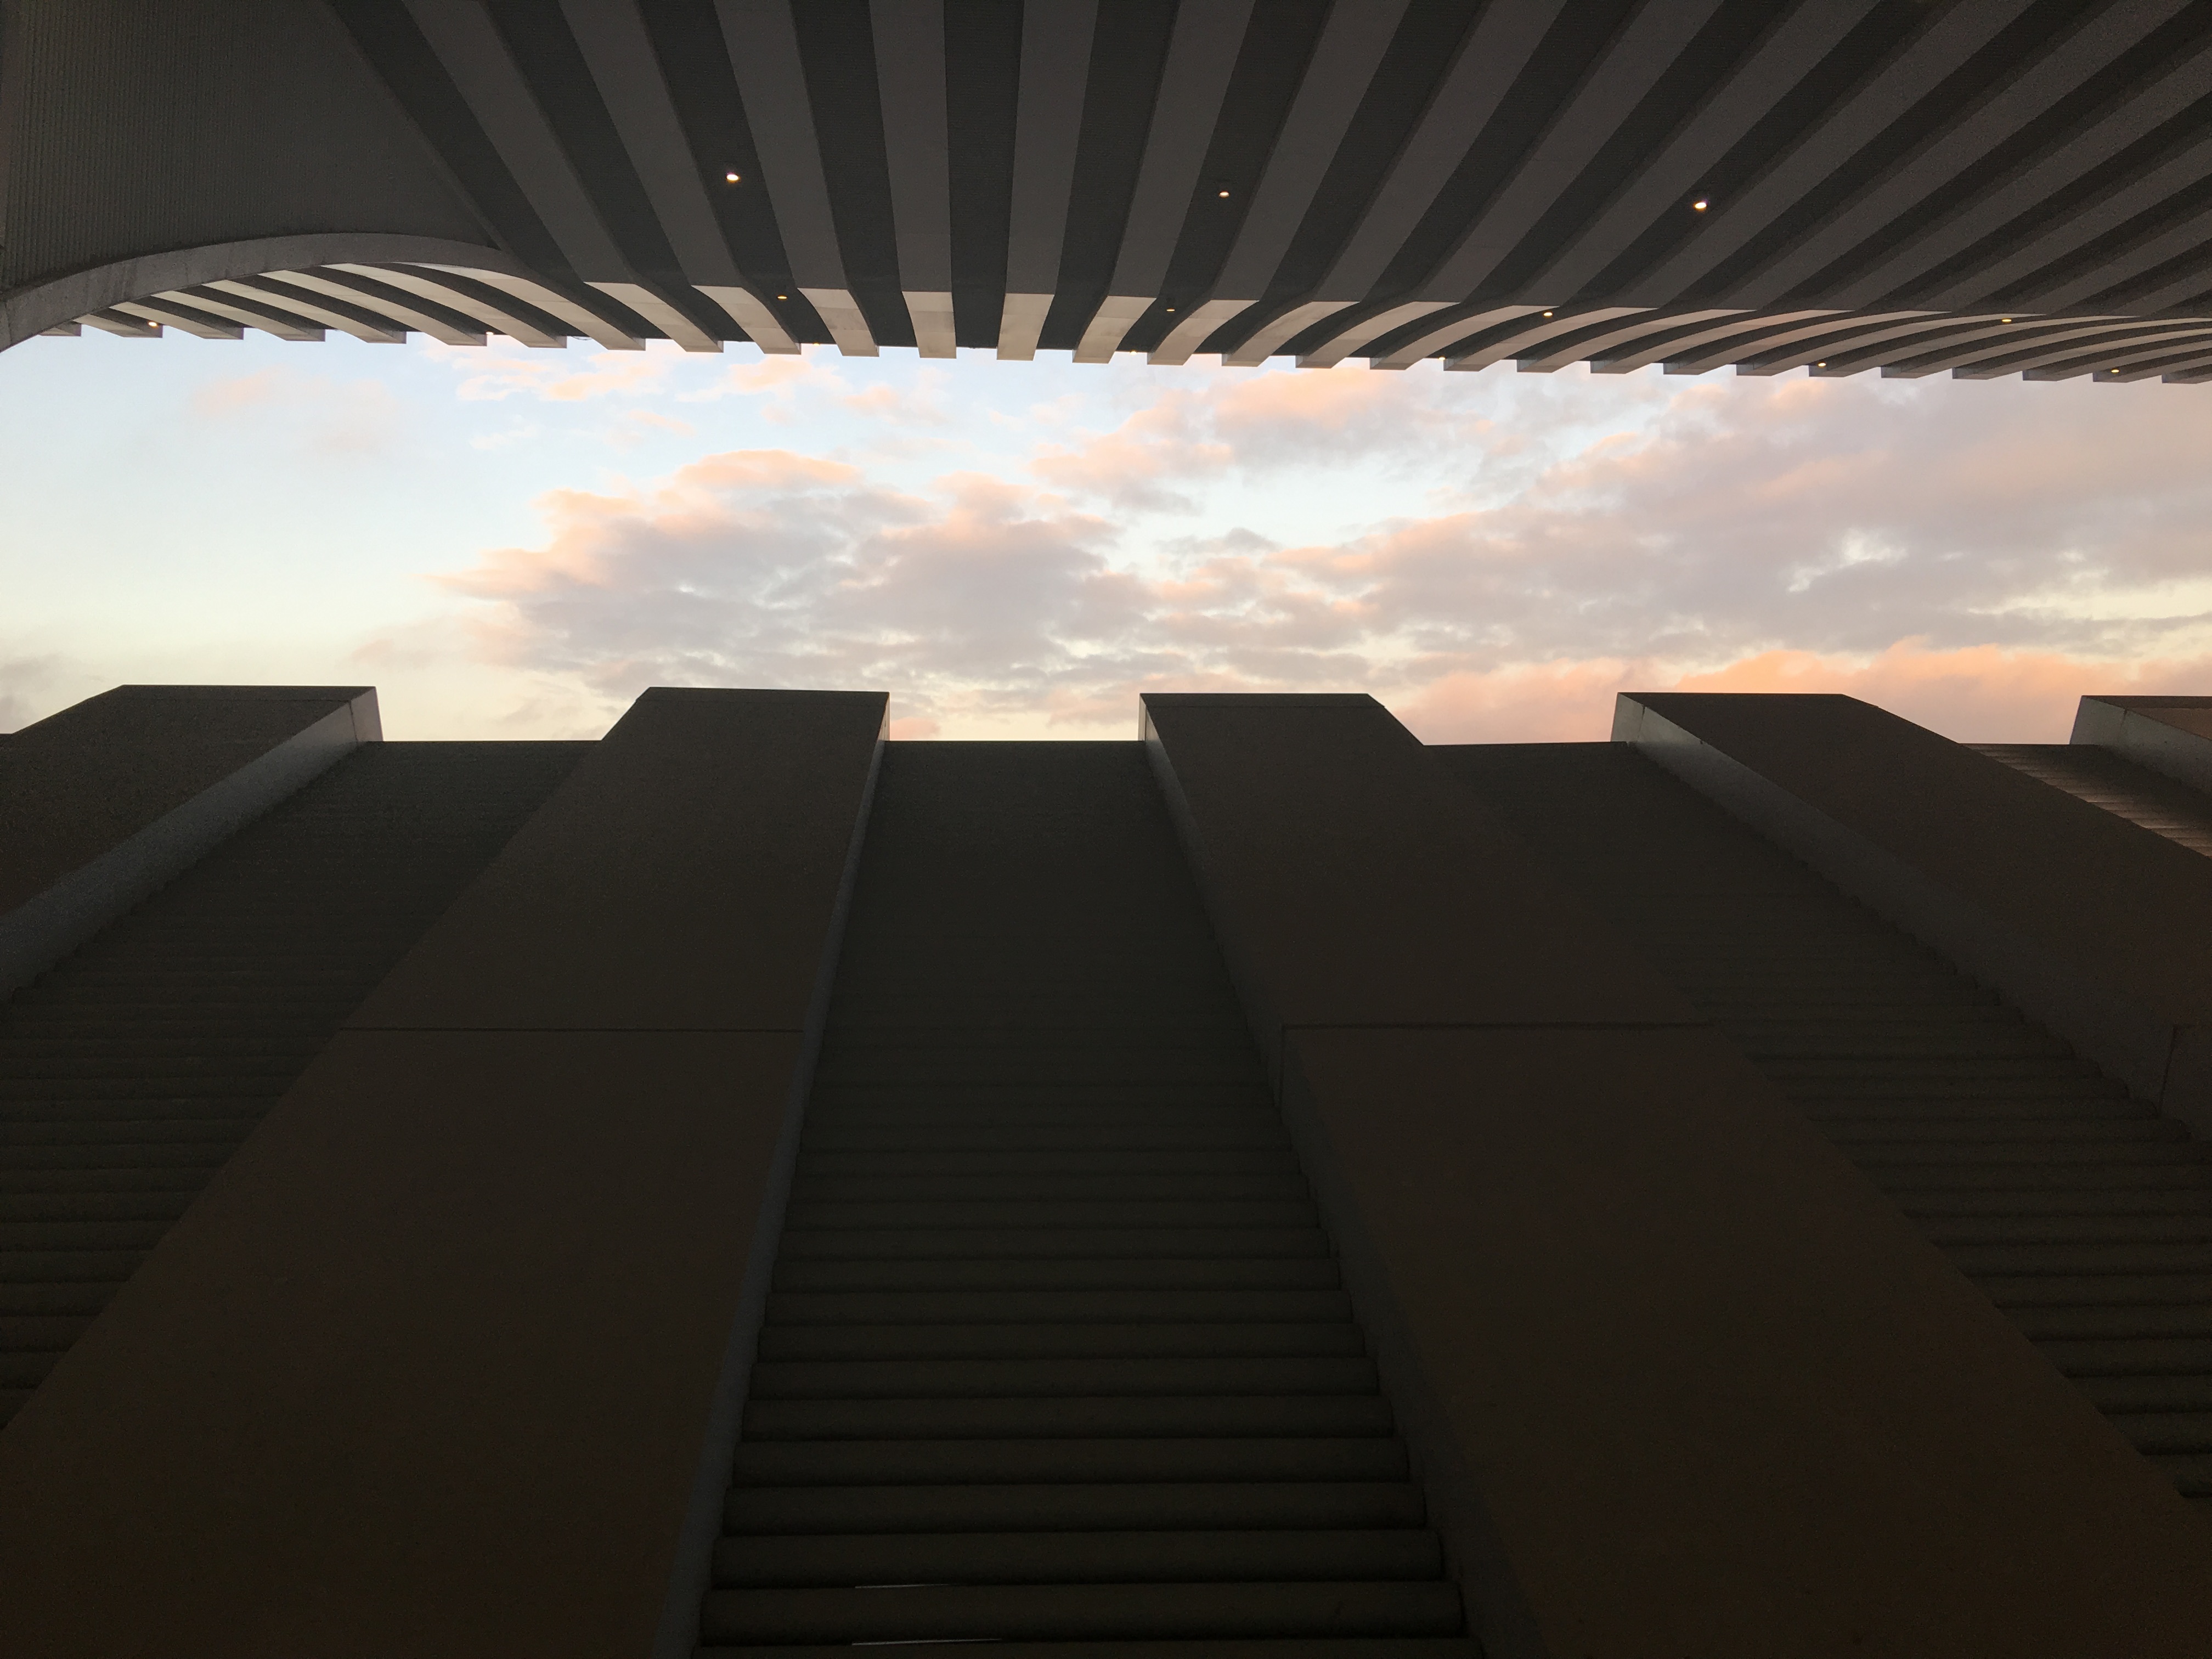
light, architecture, structure, night, sunlight, skyscraper, ceiling, line, reflection, lighting, symmetry, shape, daylighting, atmosphere of earth